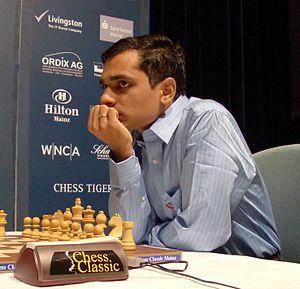
Dans ce nom indien, Krishnan est le nom du père et Sasikiran est le nom personnel.